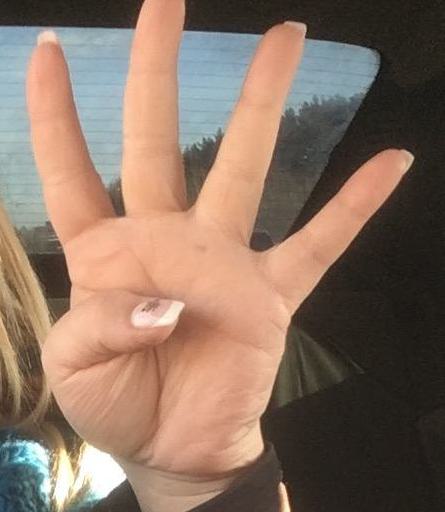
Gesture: four